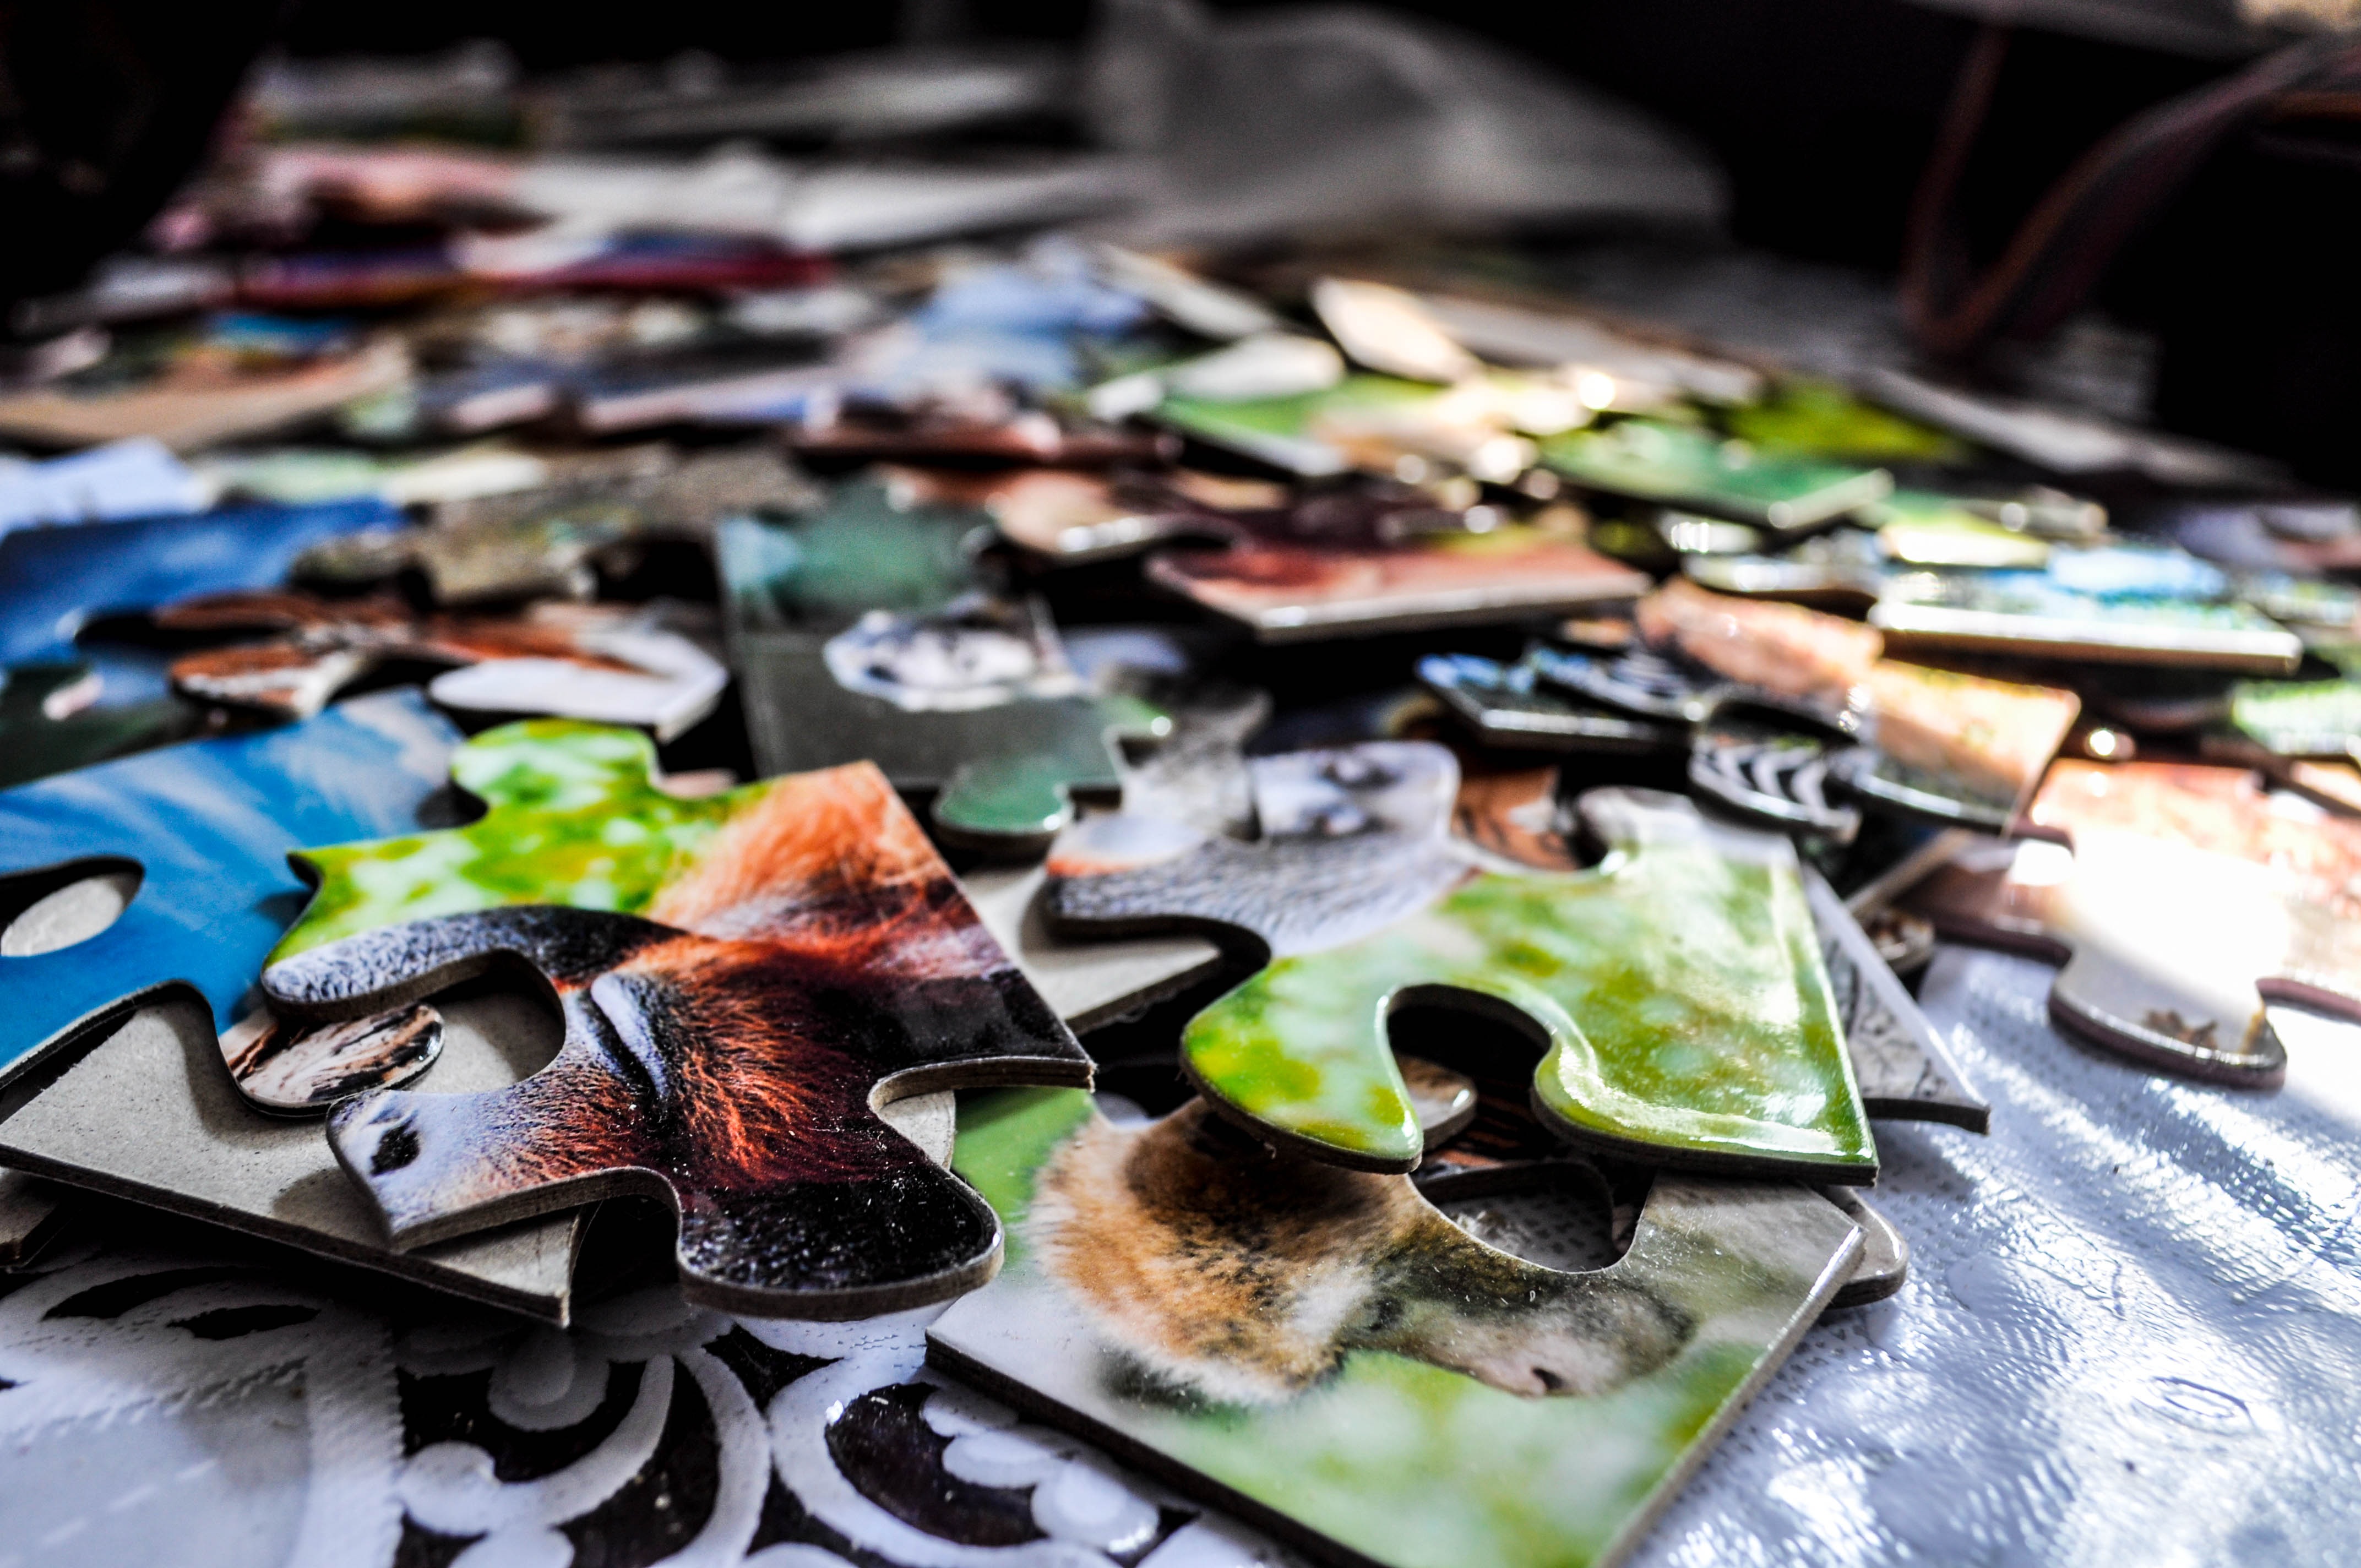
game, green, color, toy, art, picture, collage, puzzle, shape, pieces, assemble, jigsaw puzzle